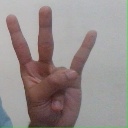
अक्षर: क्ष